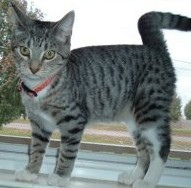
Breed: egyptian mau